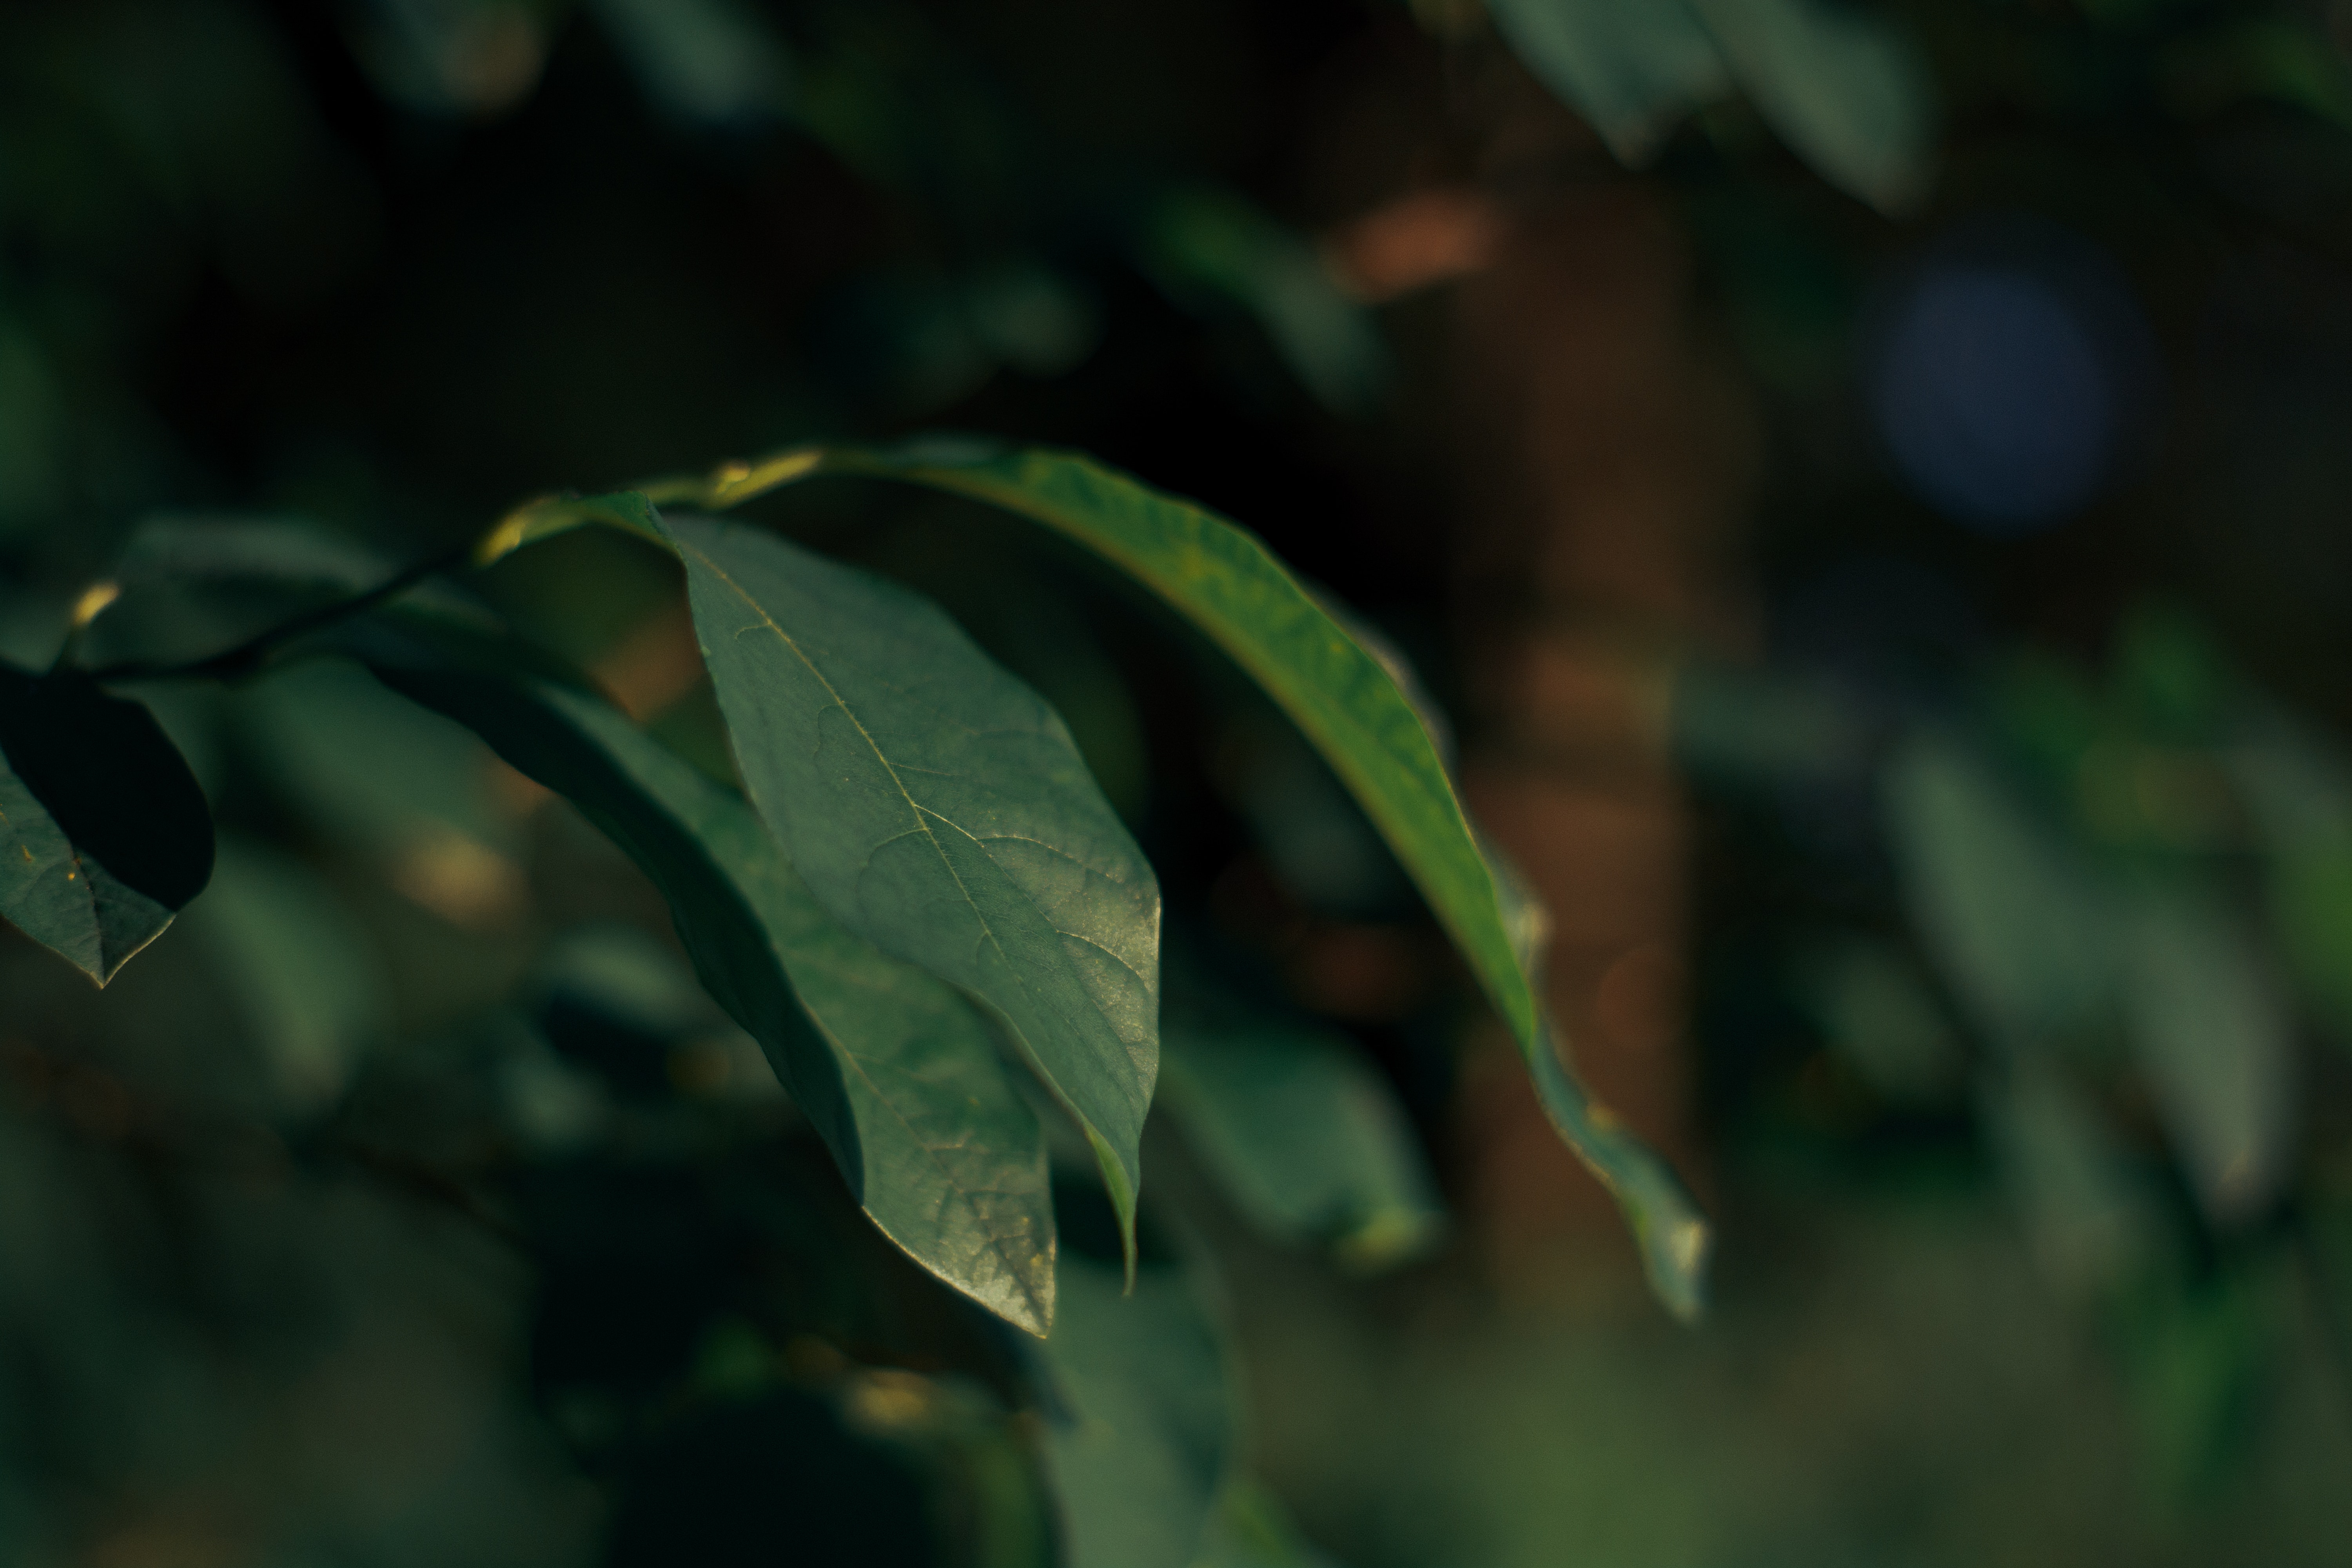
leaf, green, natural environment, vegetation, plant, flower, botany, tree, terrestrial plant, organism, branch, forest, plant stem, adaptation, twig, wildlife, jungle